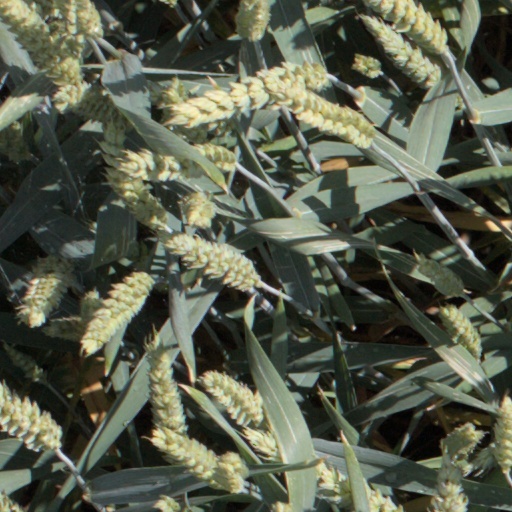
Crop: wheat